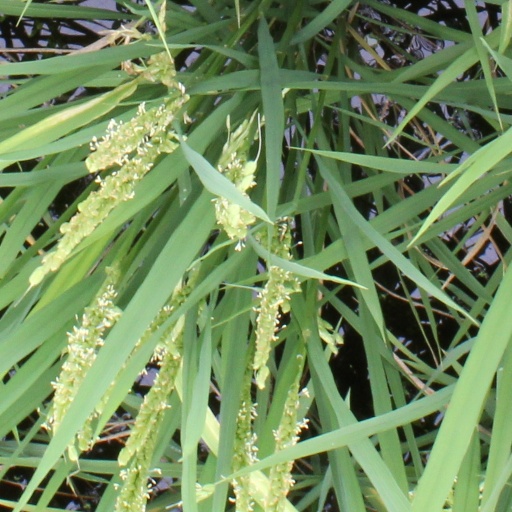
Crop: rice